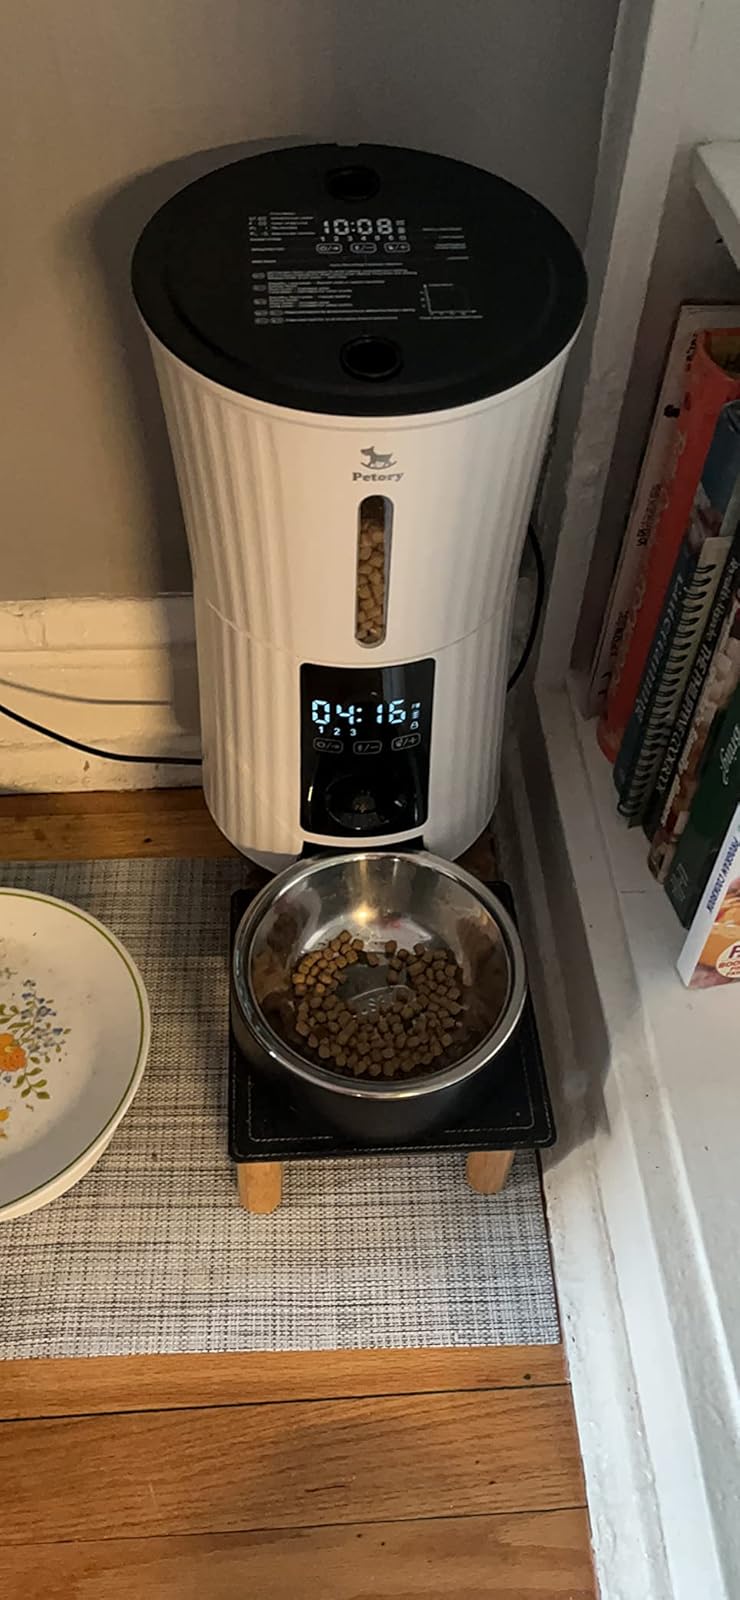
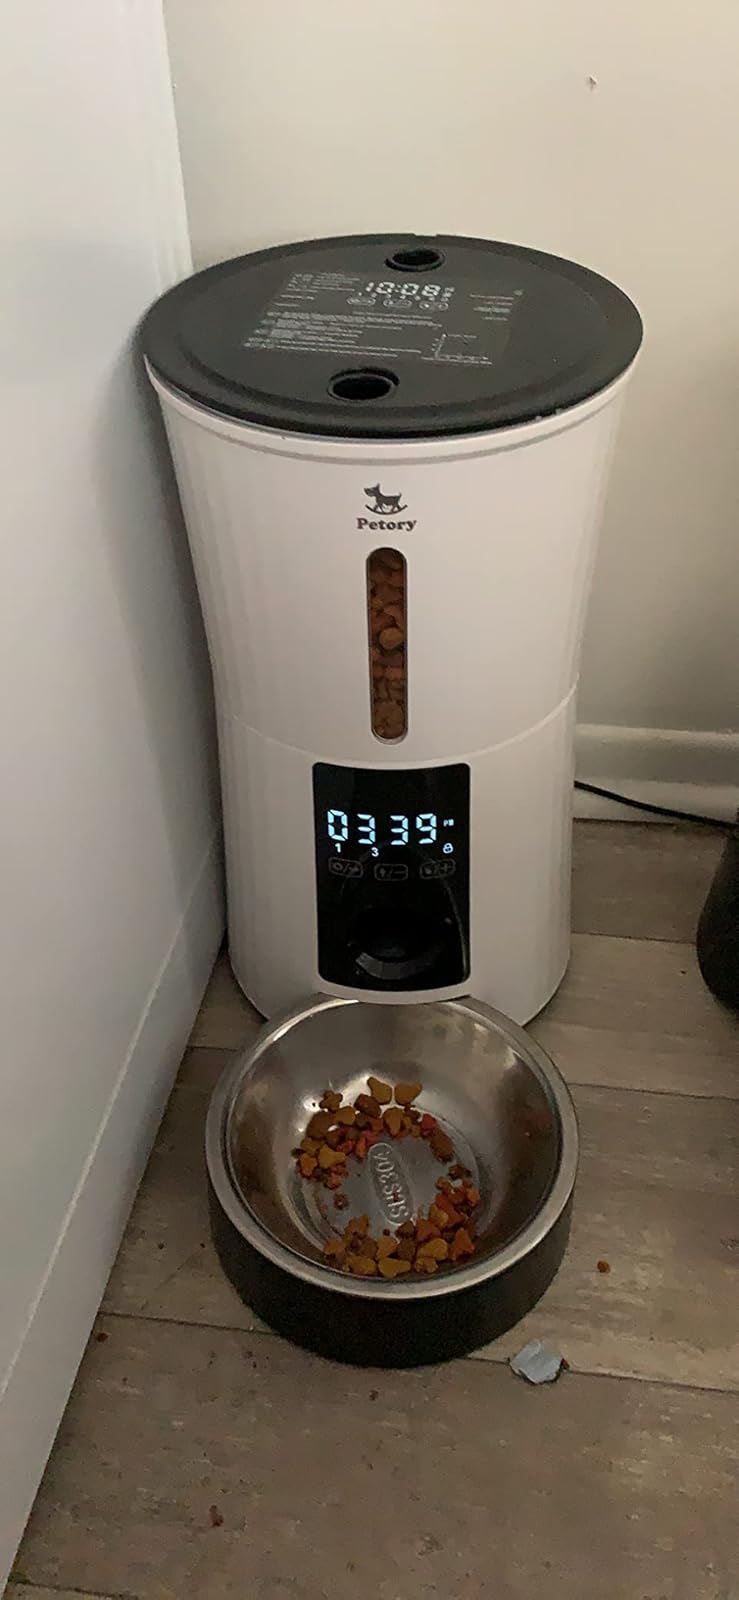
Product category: items_feeder
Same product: yes